Allegiance (musical)

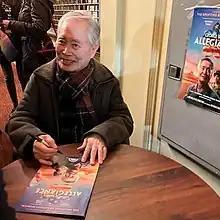
George Takei at Charing Cross Theatre during the 2023 London production of "Allegiance"

"Allegiance" had its first reading at the Japanese American National Museum on July 13, 2009, starring George Takei, Lea Salonga and others. It was followed by two more readings that were held in New York in 2010 with the same two, but this time with Telly Leung, among others. In the summer of 2011, a workshop was held for "Allegiance" at the Old Globe Theatre in San Diego. To commemorate the Japanese-American Day of Remembrance, the memorial for Japanese American Internment, George Takei took to Facebook to initiate a crowd funding campaign through IndieGoGo to raise funds for the show. The initial target was $50,000; the eventual total raised exceeded $158,000. The musical premiered in September 2012 at the Old Globe, directed by Stafford Arima and choreographed by Andrew Palermo, with designs by Donyale Werle (sets), Howell Binkley (lighting) and Alejo Vietti (costumes). It became the Old Globe's biggest box-office success in history. To help fund and publicize a Broadway run, the producers sold "Allegiance" "Priority Passes" in 2014 for five dollars. The pass allowed people to buy tickets before they were available to the general public.